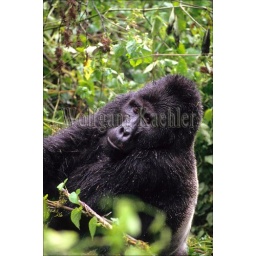
Uganda, bwindi impenetrable forest, mountain gorillas, silverback sitting in rain